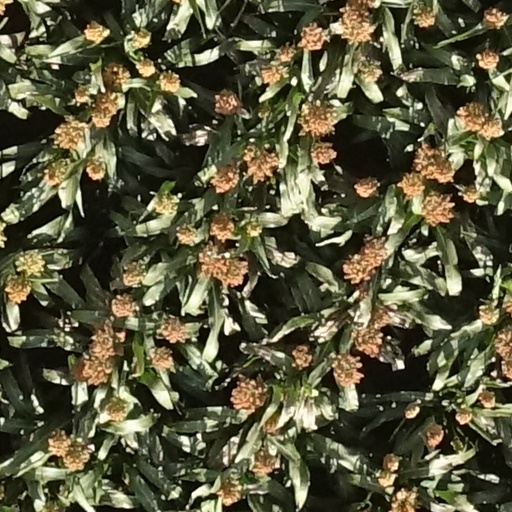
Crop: sorghum